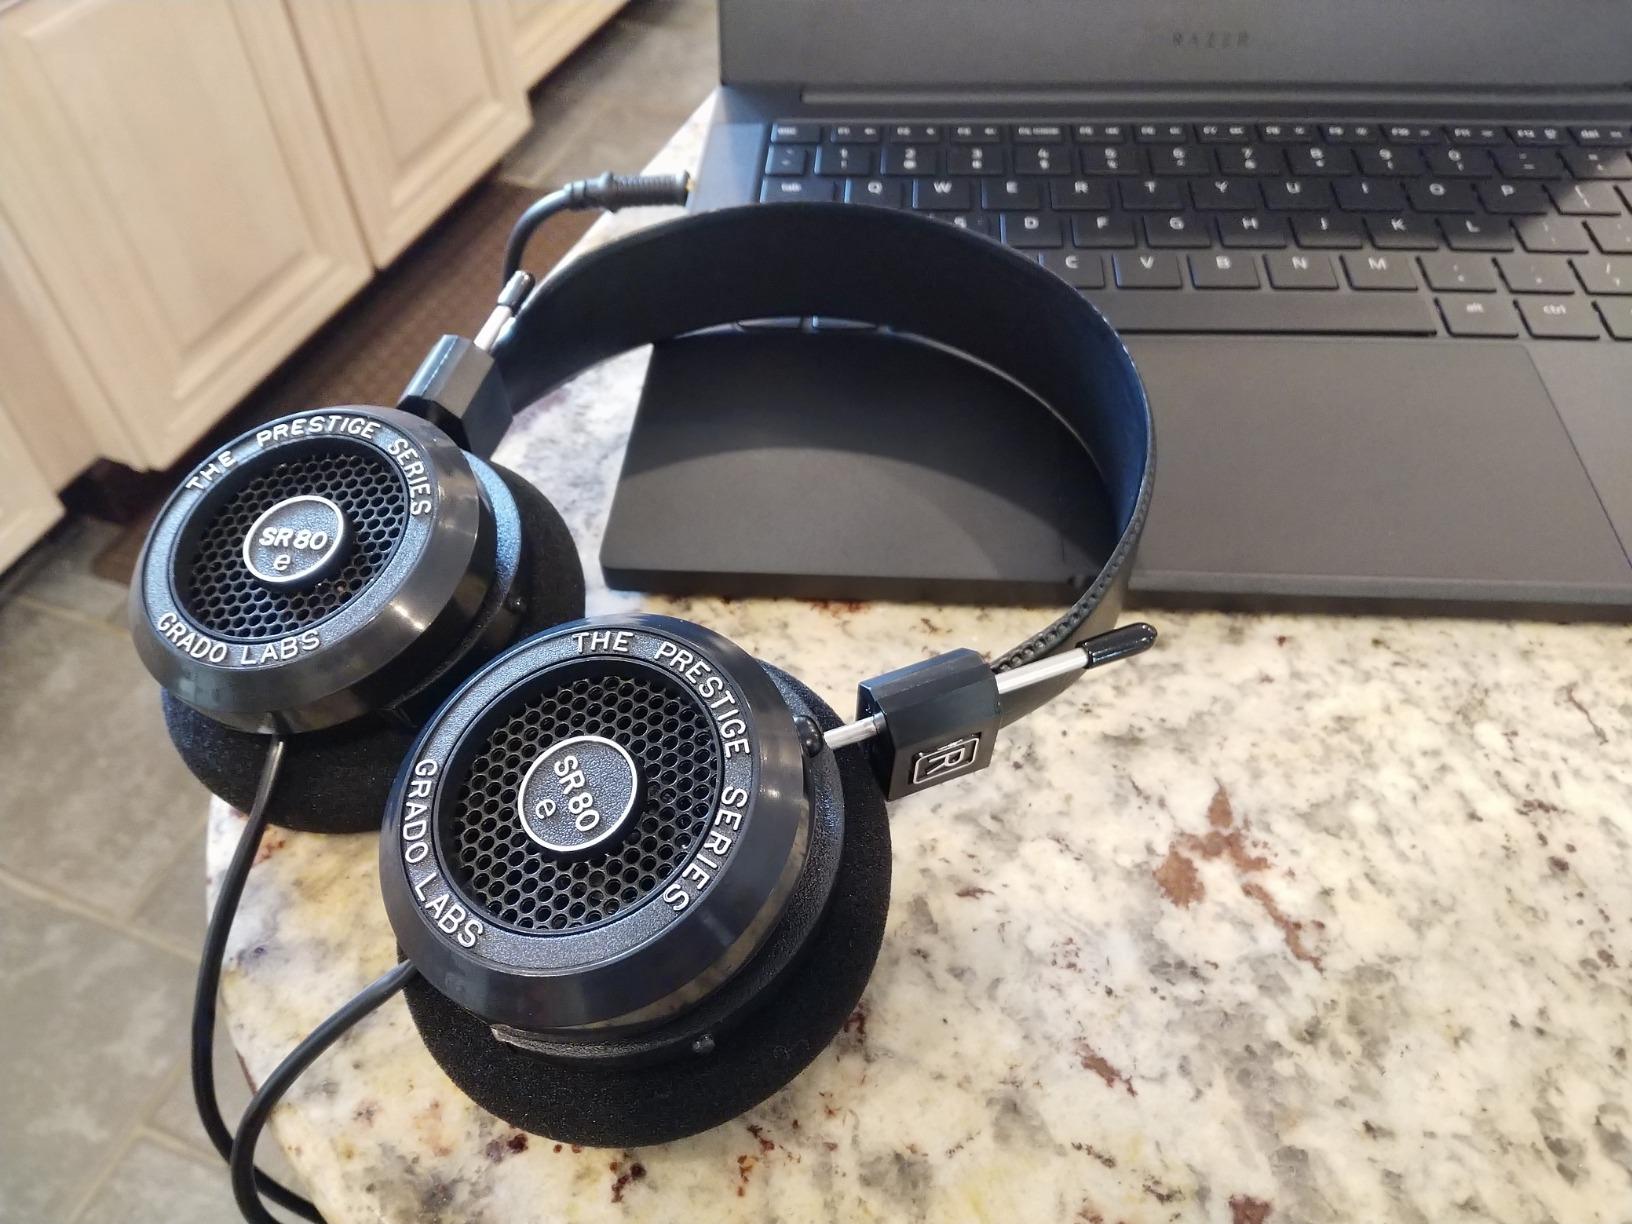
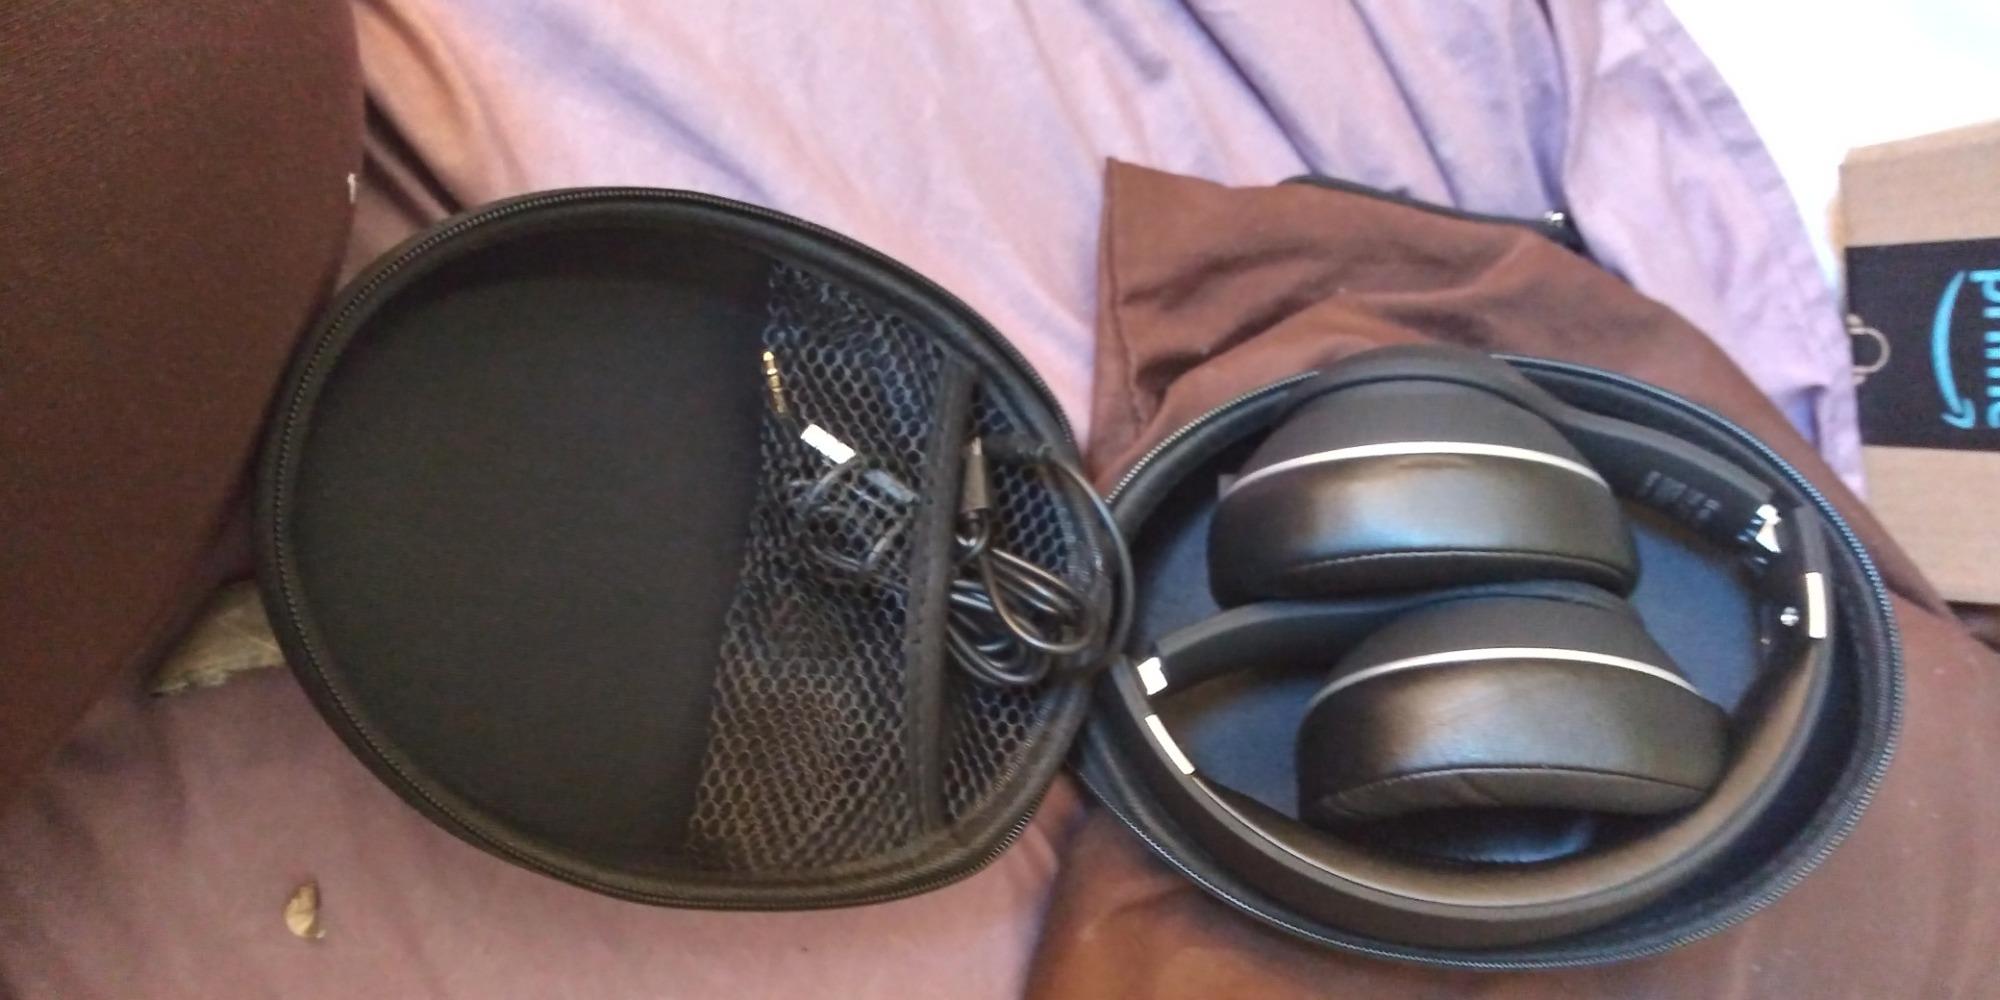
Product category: headphones
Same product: no